Question: Please indicate a possible affordance area of knife that can be used for holding
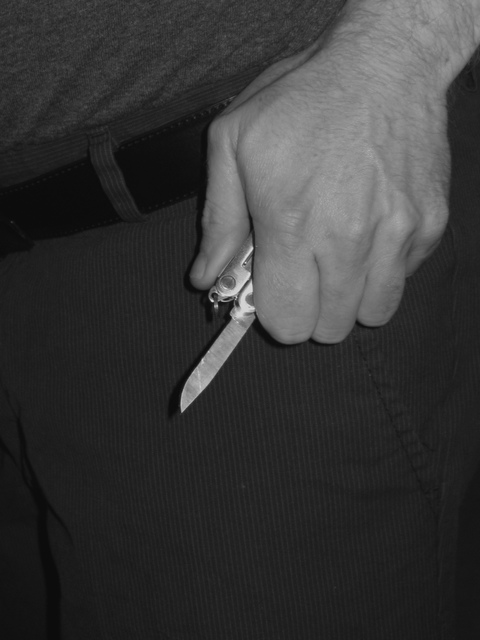
Answer: [206.5, 155, 345.5, 323]